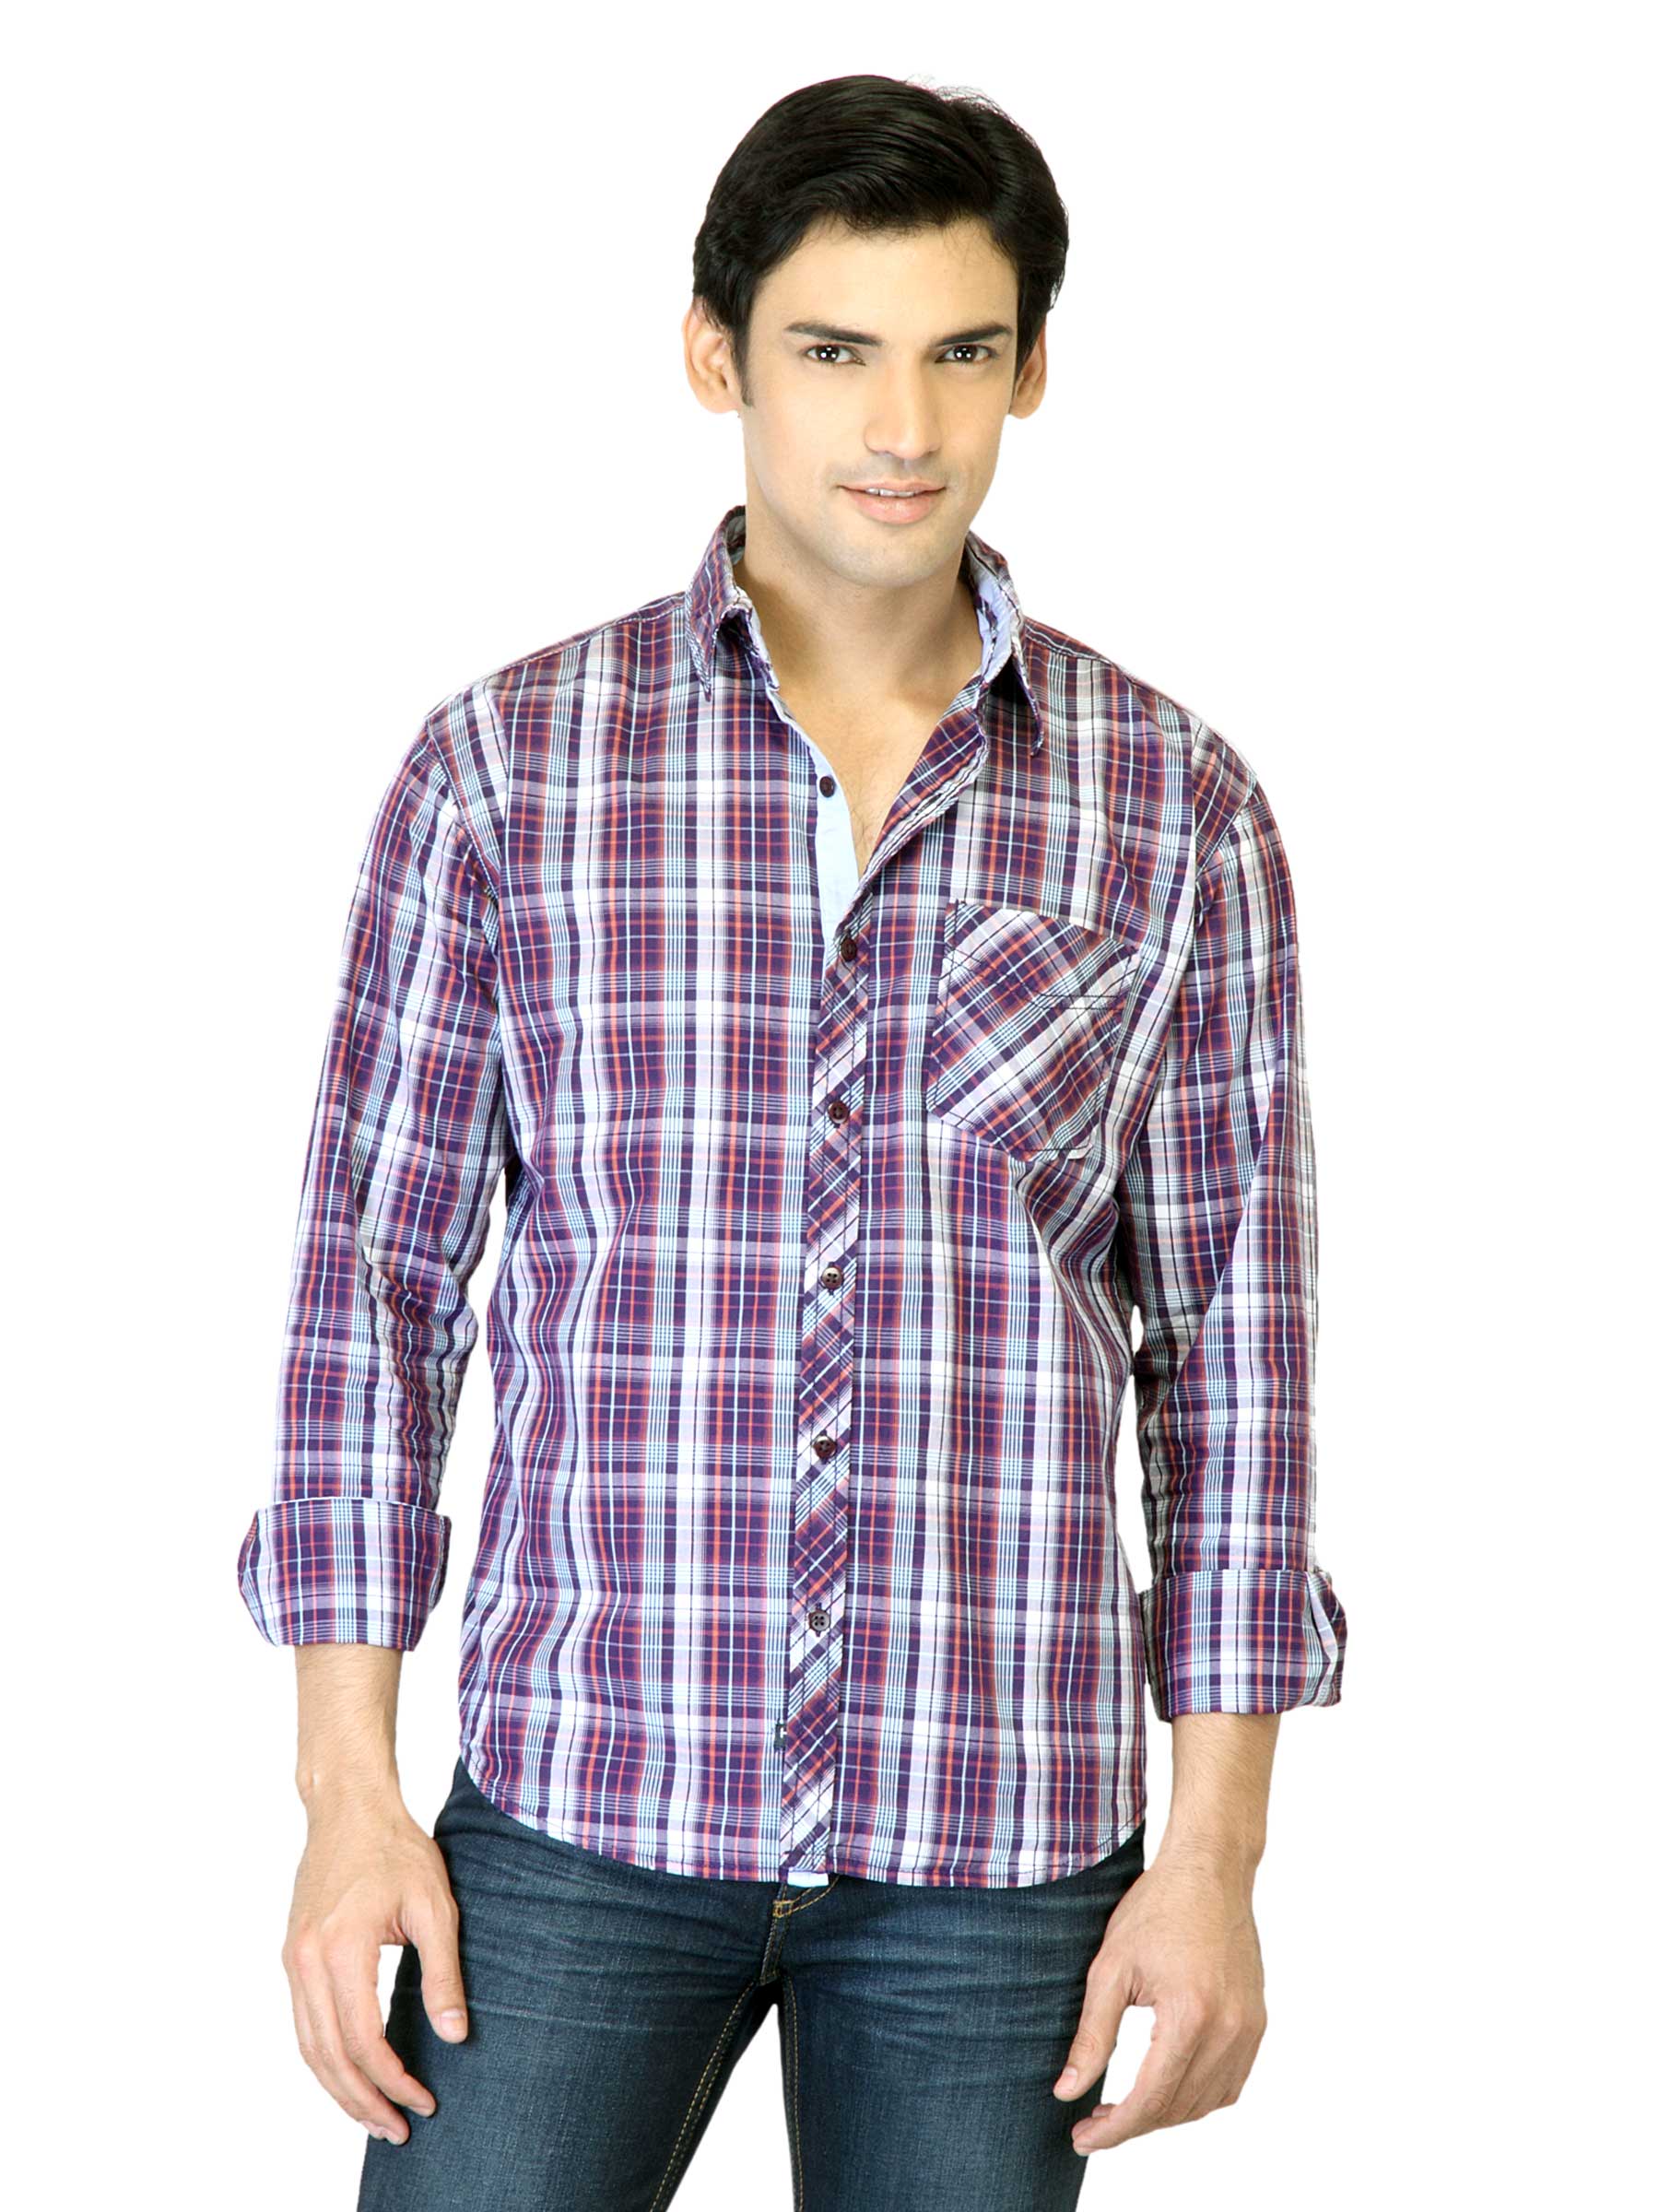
Highlander Men Purple Check Shirt
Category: Apparel / Topwear / Shirts
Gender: Men
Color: Purple
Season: Summer 2011
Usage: Casual